Charles Ray (actor)

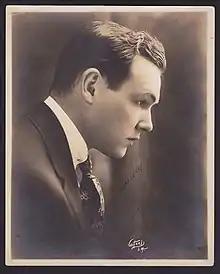
Ray, c.1918

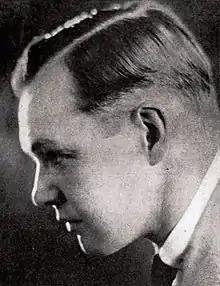
Charles Ray in 1922

Charles Edgar Ray (March 15, 1891 – November 23, 1943) was an American actor, director, producer, and screenwriter. Ray rose to fame during the mid-1910s portraying young, wholesome hicks in silent comedy films.